Vermont Route 315

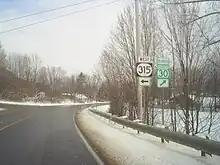
Eastern terminus of Route 315 at Route 30

VT 315 begins in the west at an intersection with VT 153. VT 153 southbound from this intersection provides a connection with New York State Route 22 and also runs northbound, paralleling the state border with New York to provide a more northerly connection with NY 22. VT 315 proceeds to the east, running through a generally isolated area, and ending at VT 30 in East Rupert.